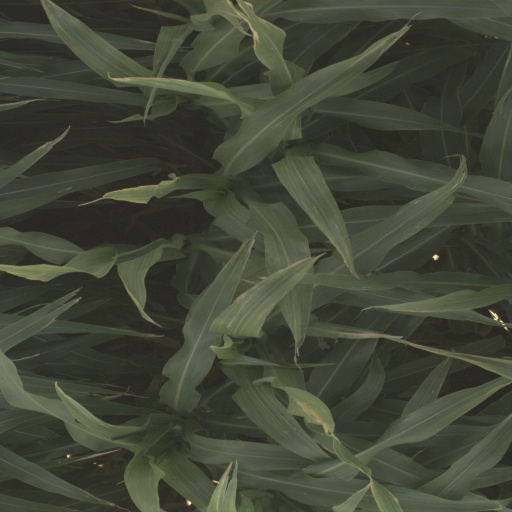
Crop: sorghum